Macalda di Scaletta

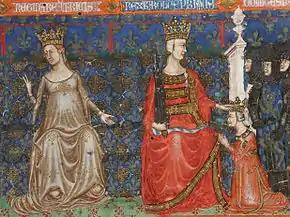
Beatrice of Provence with Charles I of Anjou

Bartholomaeus of Neocastro, in his "Historia Sicula", comes across as particularly hostile to her, inspired by political motives. After the success of the Ghibelline Vespers revolt, though being aligned with the victors, "Macalda represents the Sicilian nobles of Guelph tradition who had been prominent in the "", that ephemeral political experiment of island autonomy that had preceded the arrival of the Aragonese. However, there are those who believe that this alone is not enough to justify the chronicler's rancor; his narration on Macalda became "particularly poisonous, to the point of warranting suspicion that the austere and learned Messinese historian had been a victim of the woman's spell."